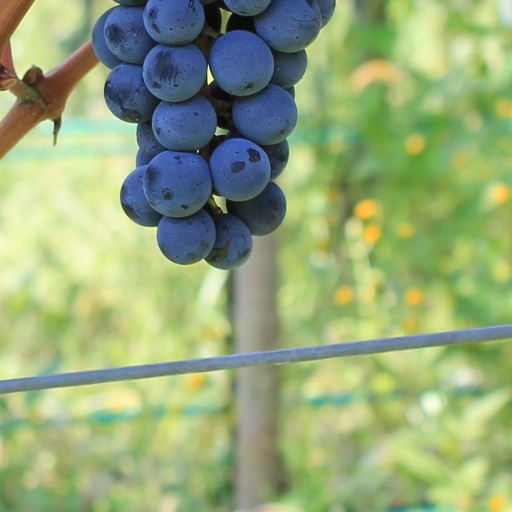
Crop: grape